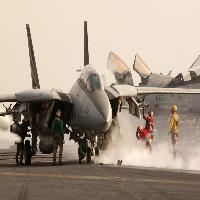
Weather: cloudy or overcast